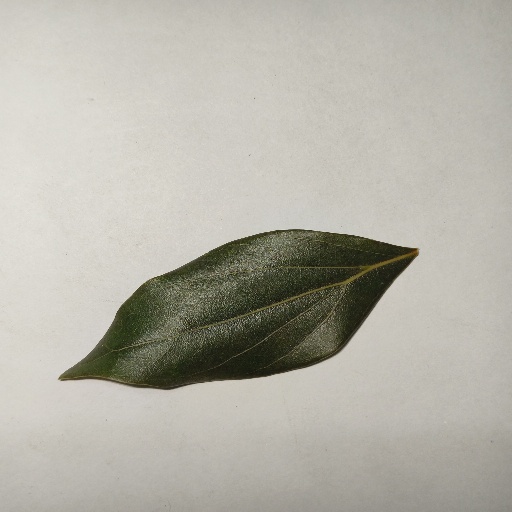
Species: Camphor
Leaf condition: Healthy Leaf